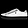
Label: Sneaker